Tactile paving

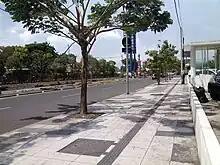
Photo of a sidewalk with a line where tiles have been replaced by a dark gray ridged area of pavement

Tactile ground surface indicators are installed broadly in major cities such as Beijing, Shanghai, Shenzhen, Dalian and Guangzhou. They can also be found winding through suburban areas surrounding major cities; the volume of blocks installed is second only to Japan. Both warning and directional blocks are used, and installed in a manner roughly the same as in Japan. Some areas have their own rules, however, such as in parts of Guangzhou where no blocks are installed in places where directional blocks intersect, a location where warning blocks would normally be installed. Block colors include yellow, grey, green, brown and beige. As in Korea, because installation methods are adopted from Japan, many of the same errors are found. Maintenance is also inconsistent; in many places one can see broken blocks that have been left unrepaired.